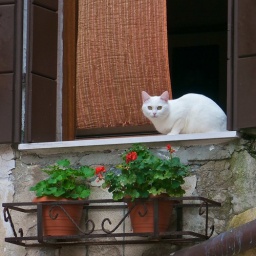
Yet another iconic cat in the window sill shot.